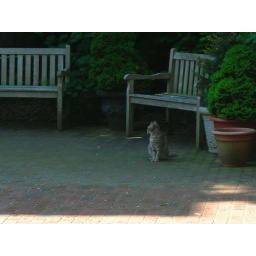
I spotted this cat in the early morning hours, He looks quite peaceful.